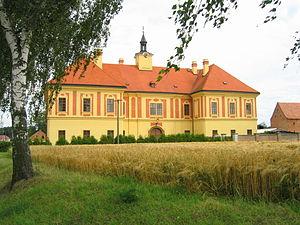
Sloupno est une commune du district de Hradec Králové, dans la région de Hradec Králové, en République tchèque. Sa population s'élevait à 518 habitants en 2017.